Two Evil Eyes

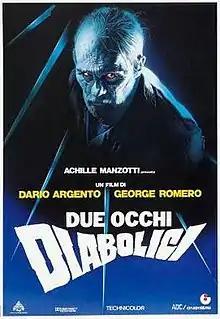
Theatrical release poster by Enzo Sciotti

Two Evil Eyes (Italian: "Due occhi diabolici") is a 1990 anthology horror film written and directed by George A. Romero and Dario Argento. An international co-production of Italy and the United States, "Two Evil Eyes" is split into two separate tales, both based largely on the works of Edgar Allan Poe: "The Facts in the Case of M. Valdemar", directed by Romero and starring Adrienne Barbeau; and "The Black Cat", directed by Argento and starring Harvey Keitel, which blends a number of Poe references into a new narrative. Both of the tales were filmed and take place in contemporary Pittsburgh.